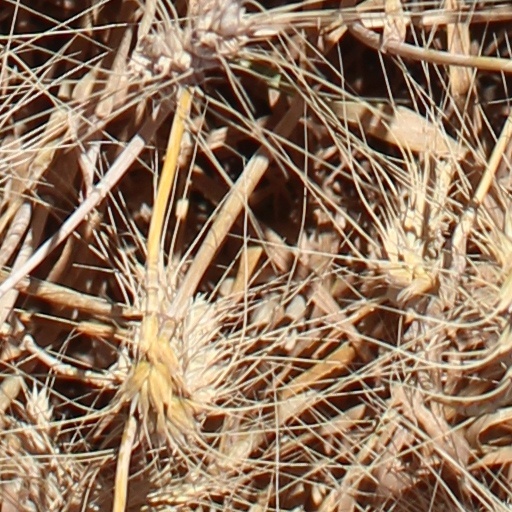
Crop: wheat